Clint Eastwood

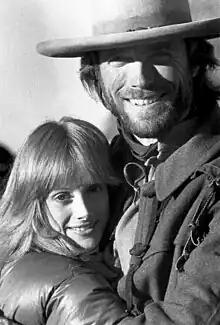
Locke and Eastwood in 1975 during the filming of "The Outlaw Josey Wales"

Eastwood directed and scored the crime drama "Mystic River" (2003), a film dealing with themes of murder, vigilantism and sexual abuse and starring Sean Penn, Kevin Bacon, and Tim Robbins. The film was praised by critics and won two Academy Awards – Best Actor for Penn and Best Supporting Actor for Robbins – with Eastwood garnering nominations for Best Director and Best Picture. The film grossed $90million domestically on a budget of $30million. In 2003, Eastwood was named Best Director of the Year by the National Society of Film Critics.